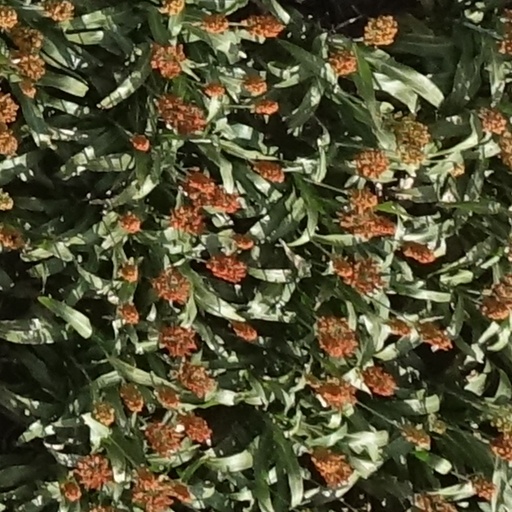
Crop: sorghum